Death (Discworld)

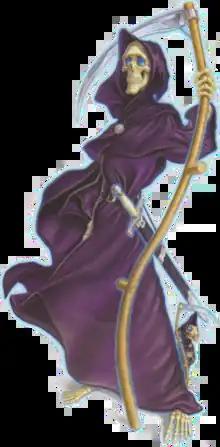
Death as illustrated by Paul Kidby in "The Art of Discworld".

Death is a fictional character in Terry Pratchett's "Discworld" series and a parody of several other depictions of the Grim Reaper across Europe. He is a black-robed skeleton who usually carries a scythe and on occasion a sword for dispatching royalty. His jurisdiction is specifically the Discworld itself; he being only a minion of Azrael, the Death of all things across the Universes – in much the same way as the Death of Rats is an infinitesimally small part of Death himself.